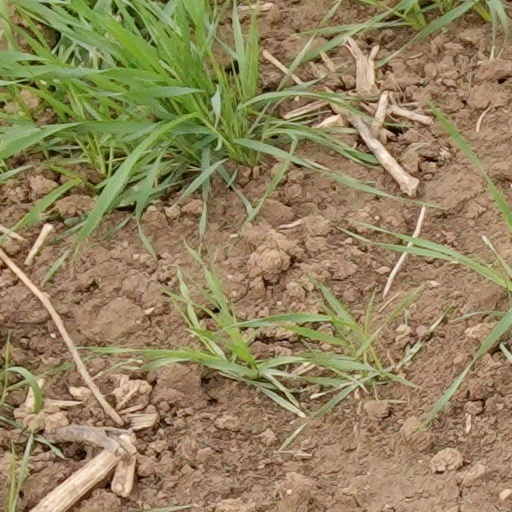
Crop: wheat